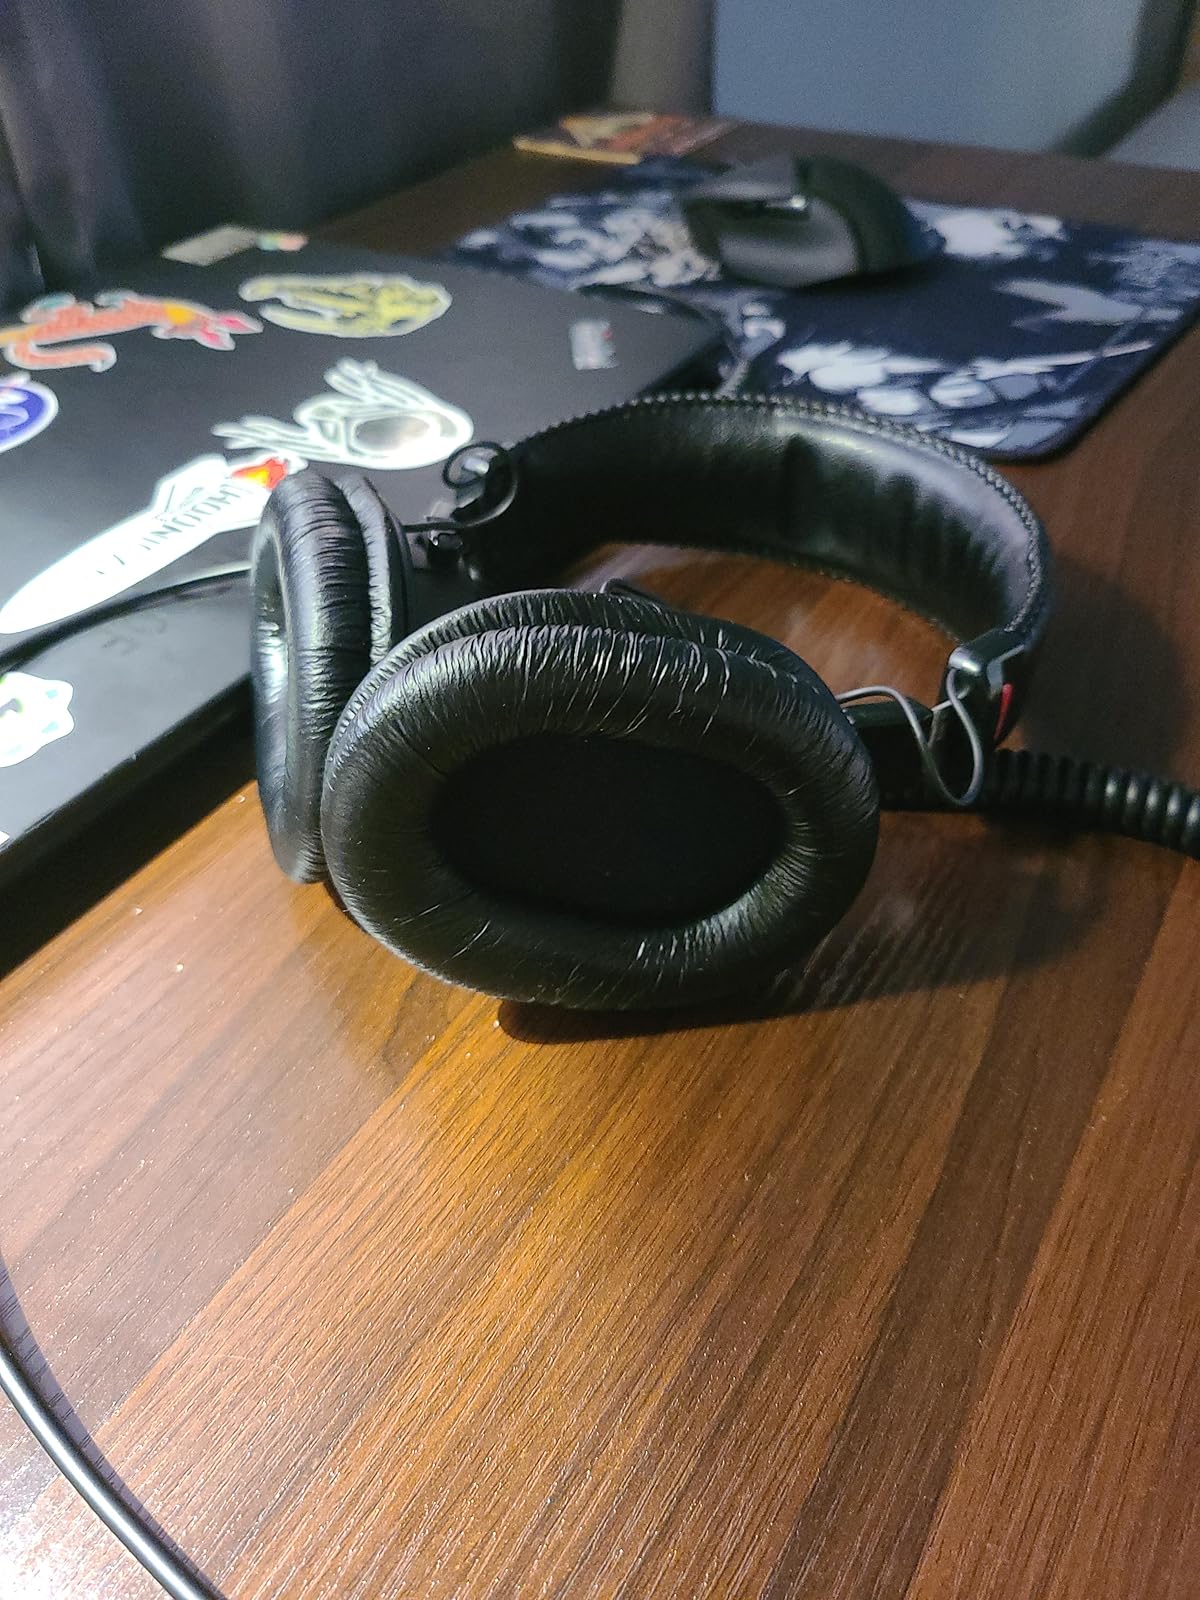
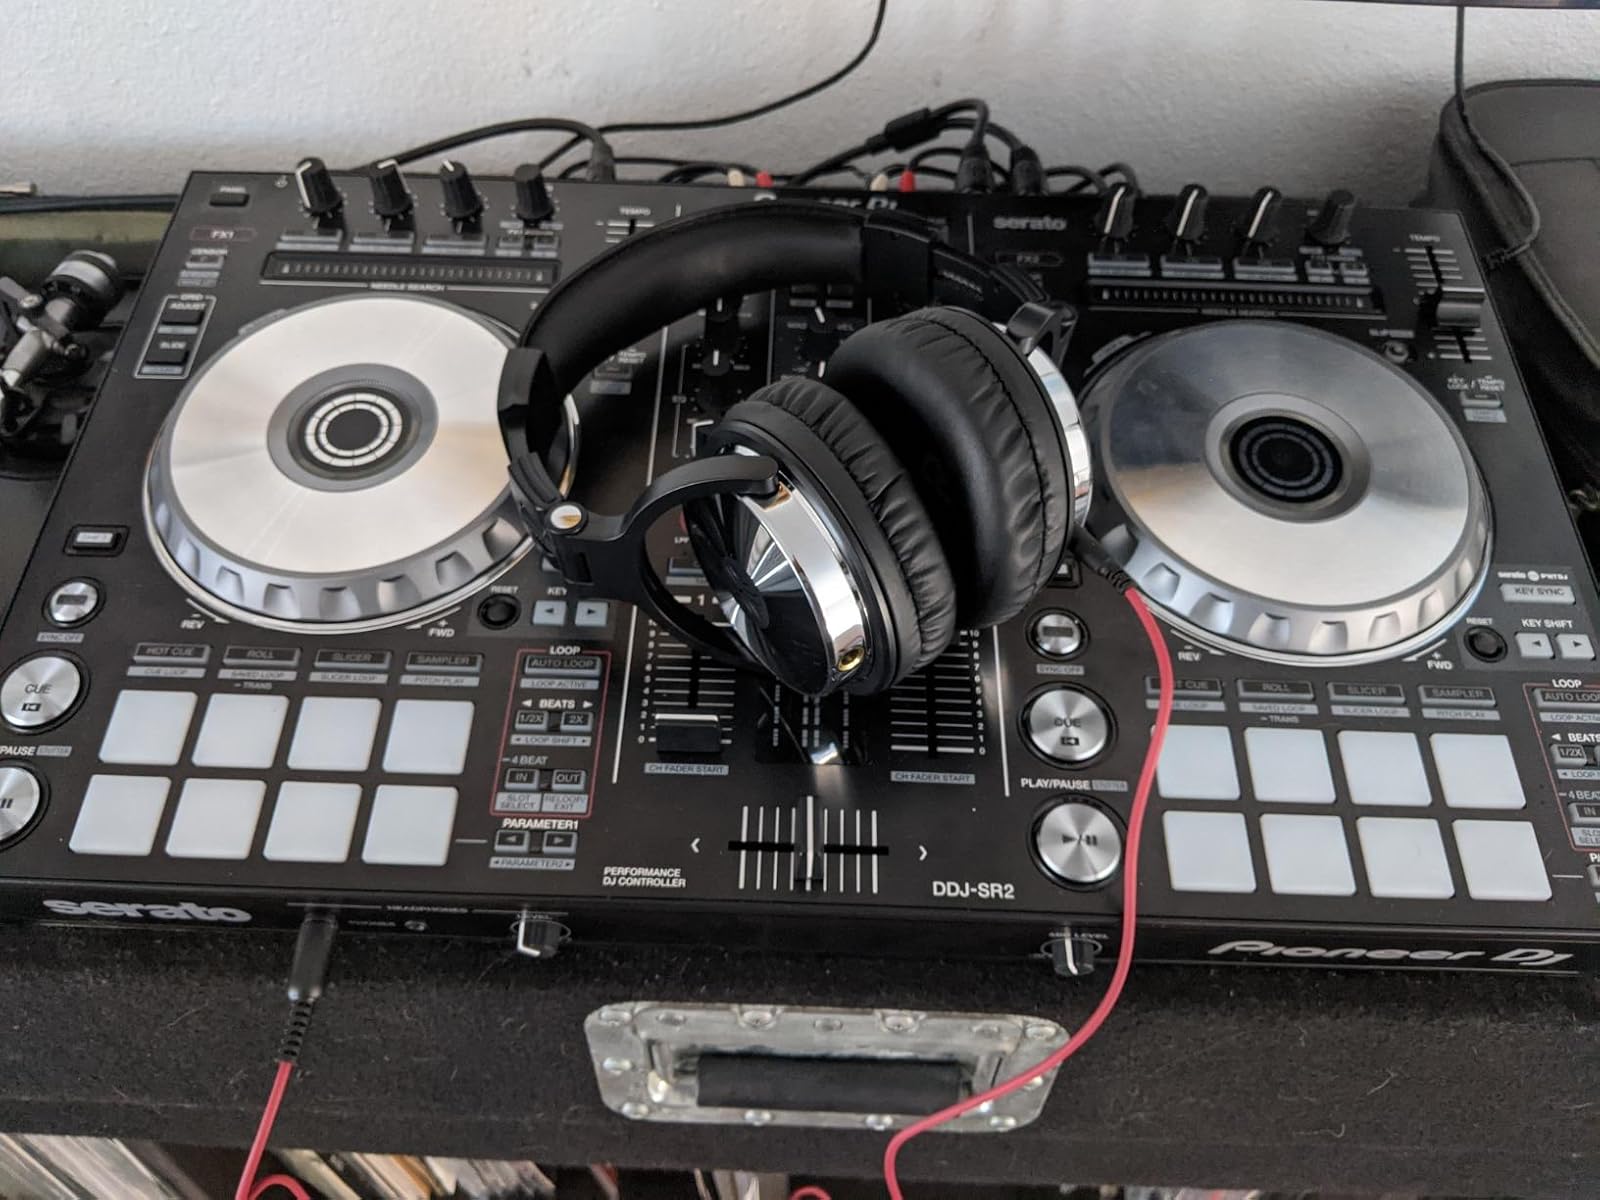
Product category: headphones
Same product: no